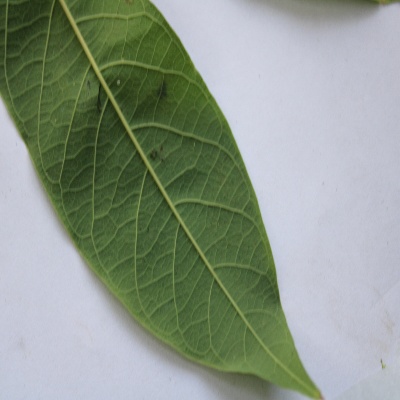
Crop: Cassava
Condition: healthy